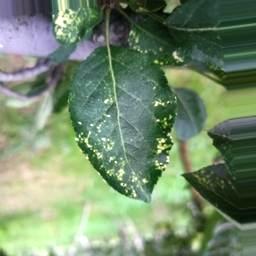
Label: Apple_Mosaic